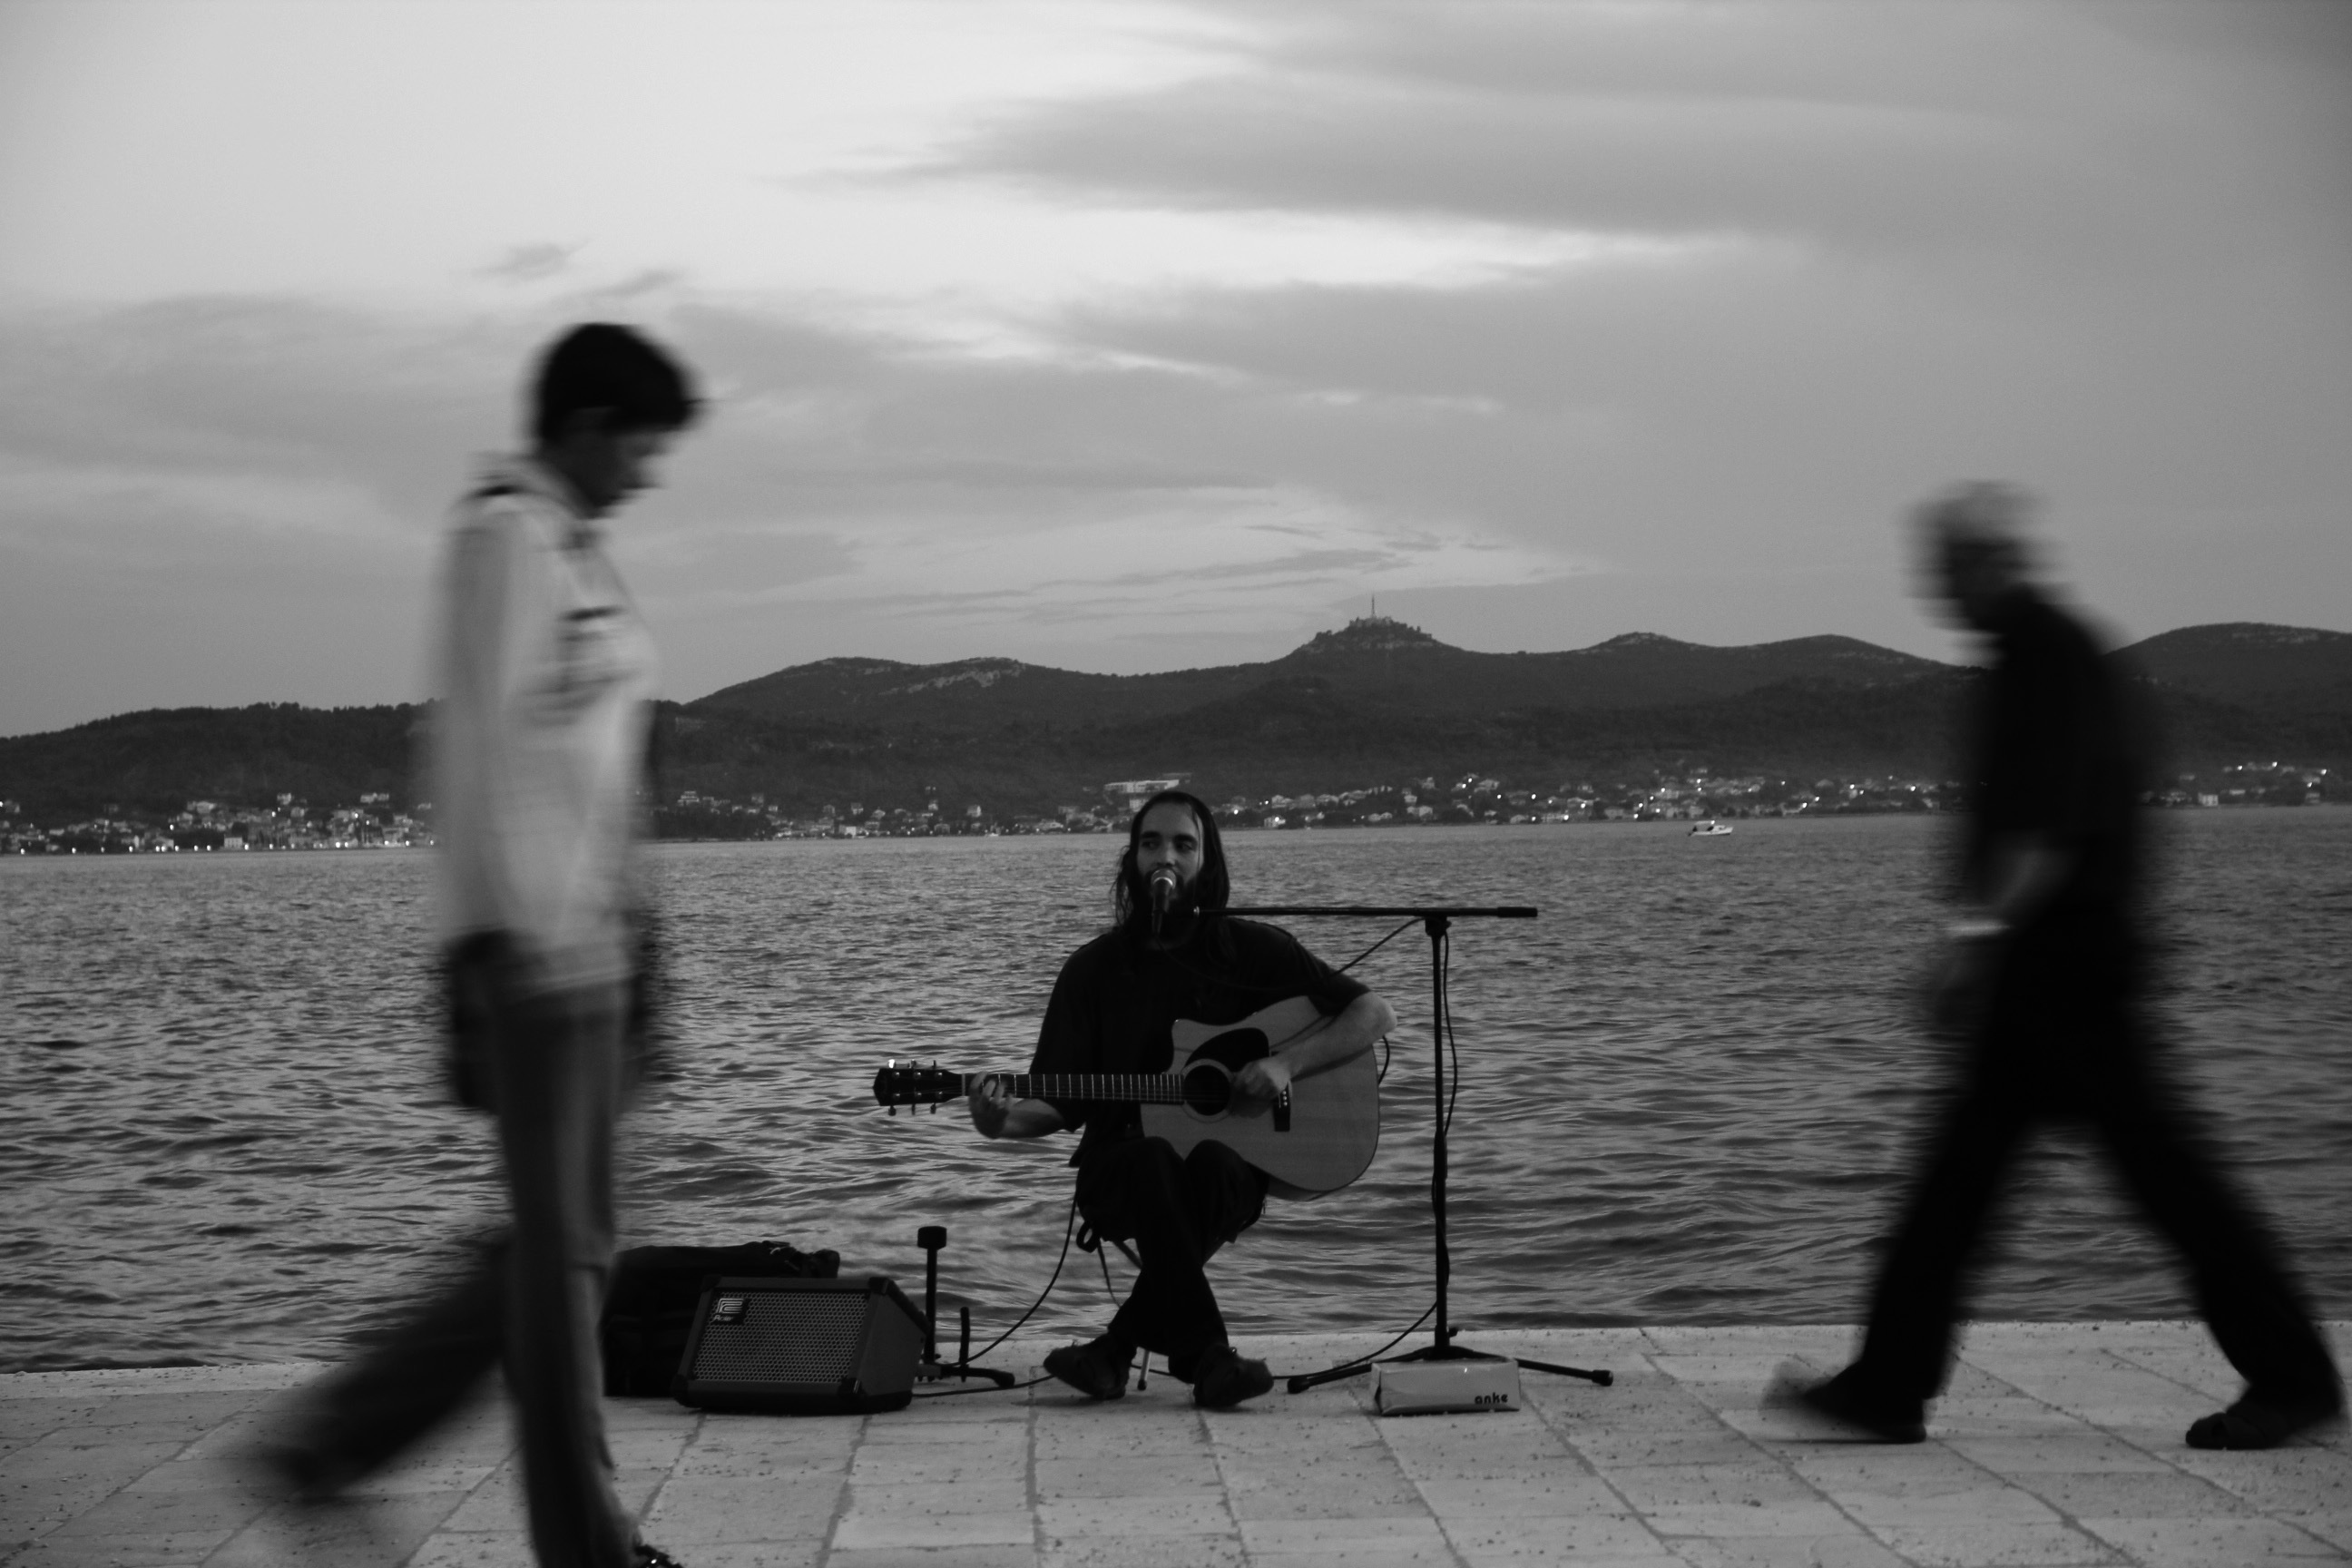
silhouette, black and white, white, photography, sitting, shadow, black, monochrome, photograph, image, monochrome photography, human positions